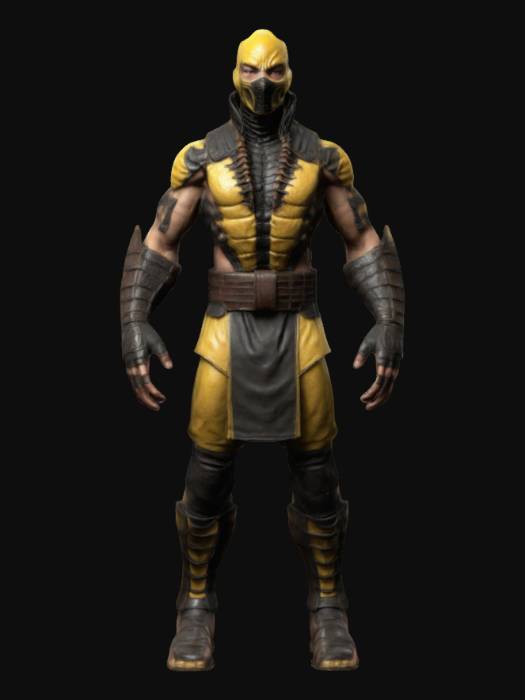
미적 점수 (1~10점): 8